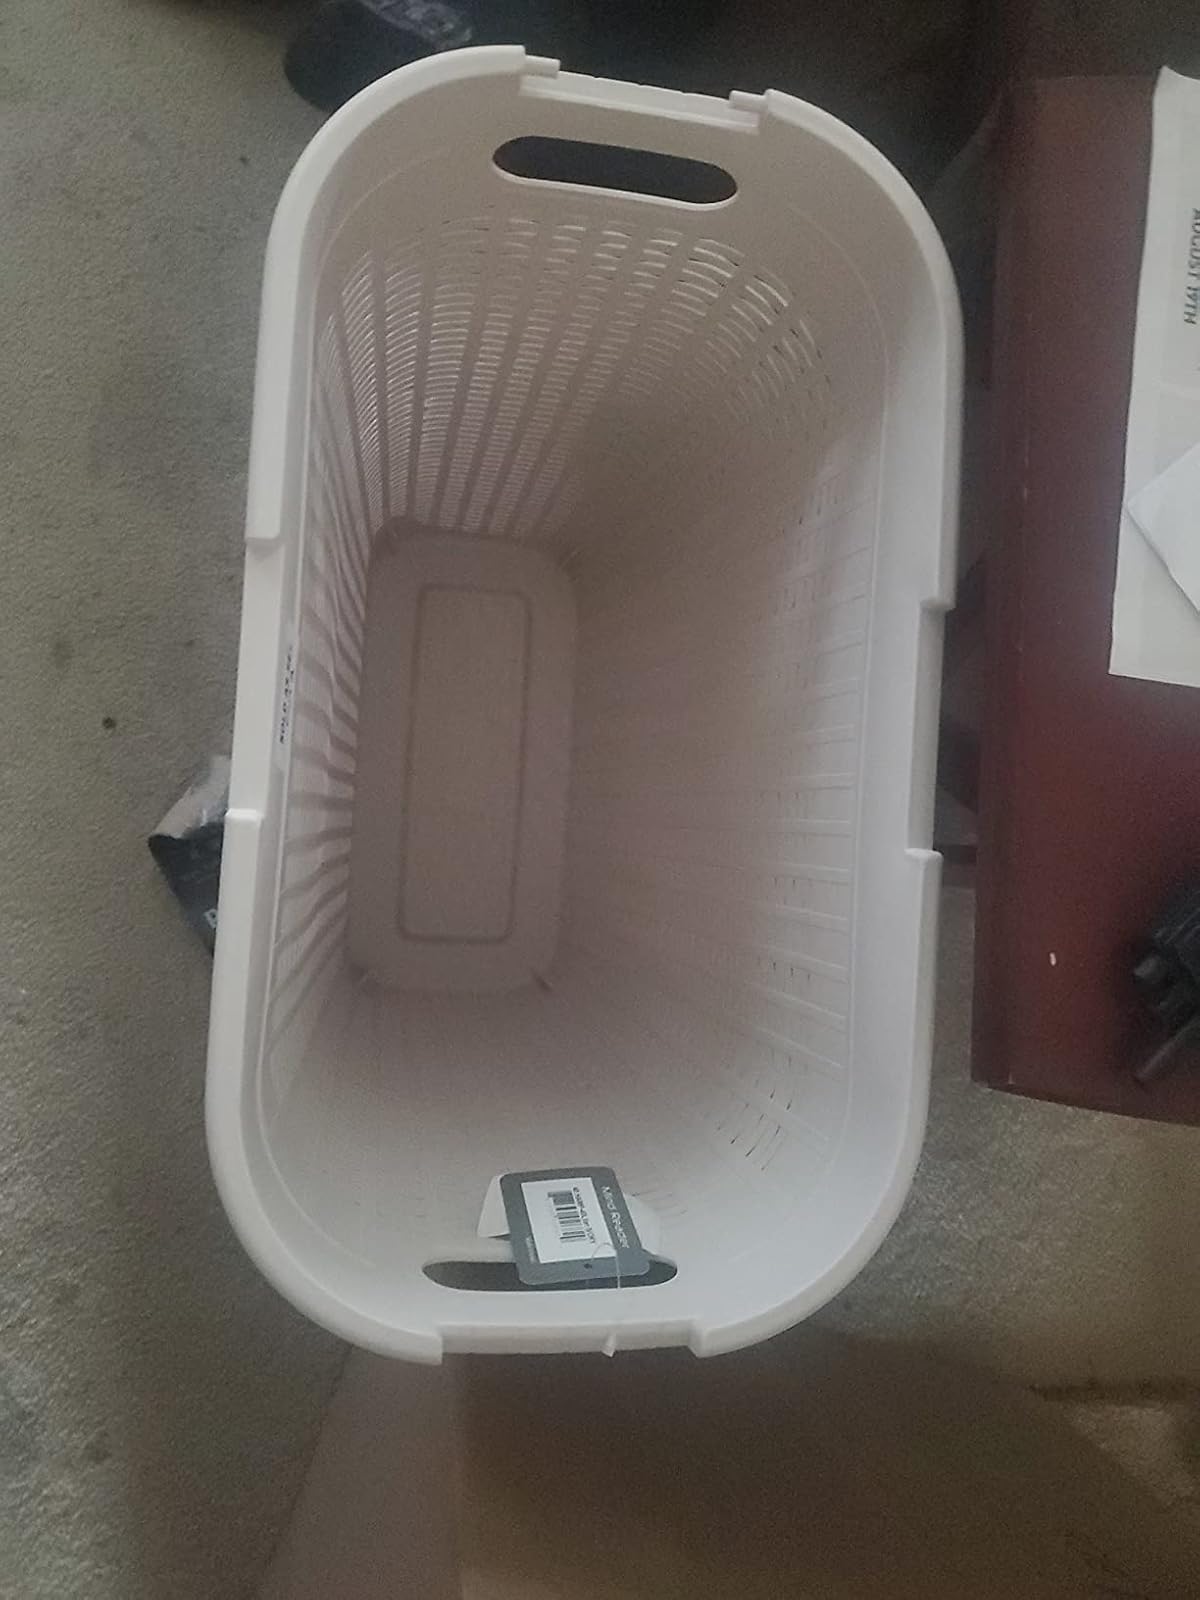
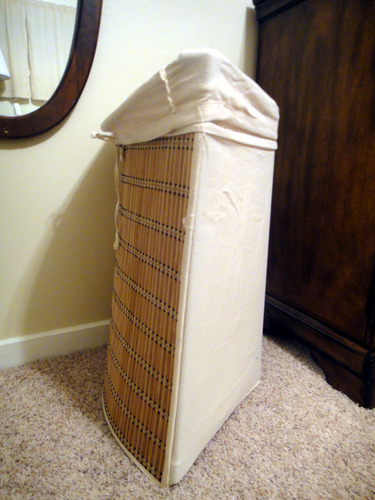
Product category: items_hamper
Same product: no